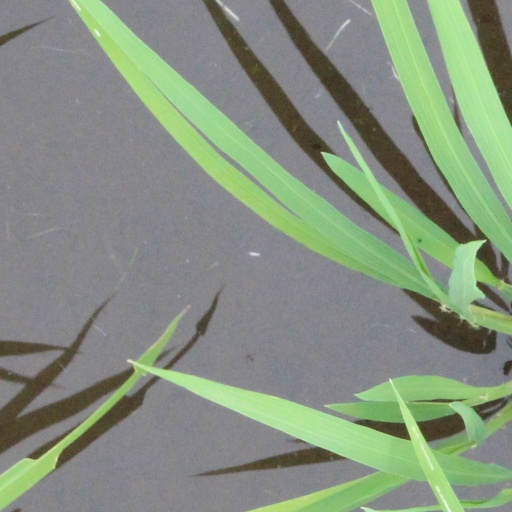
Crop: rice